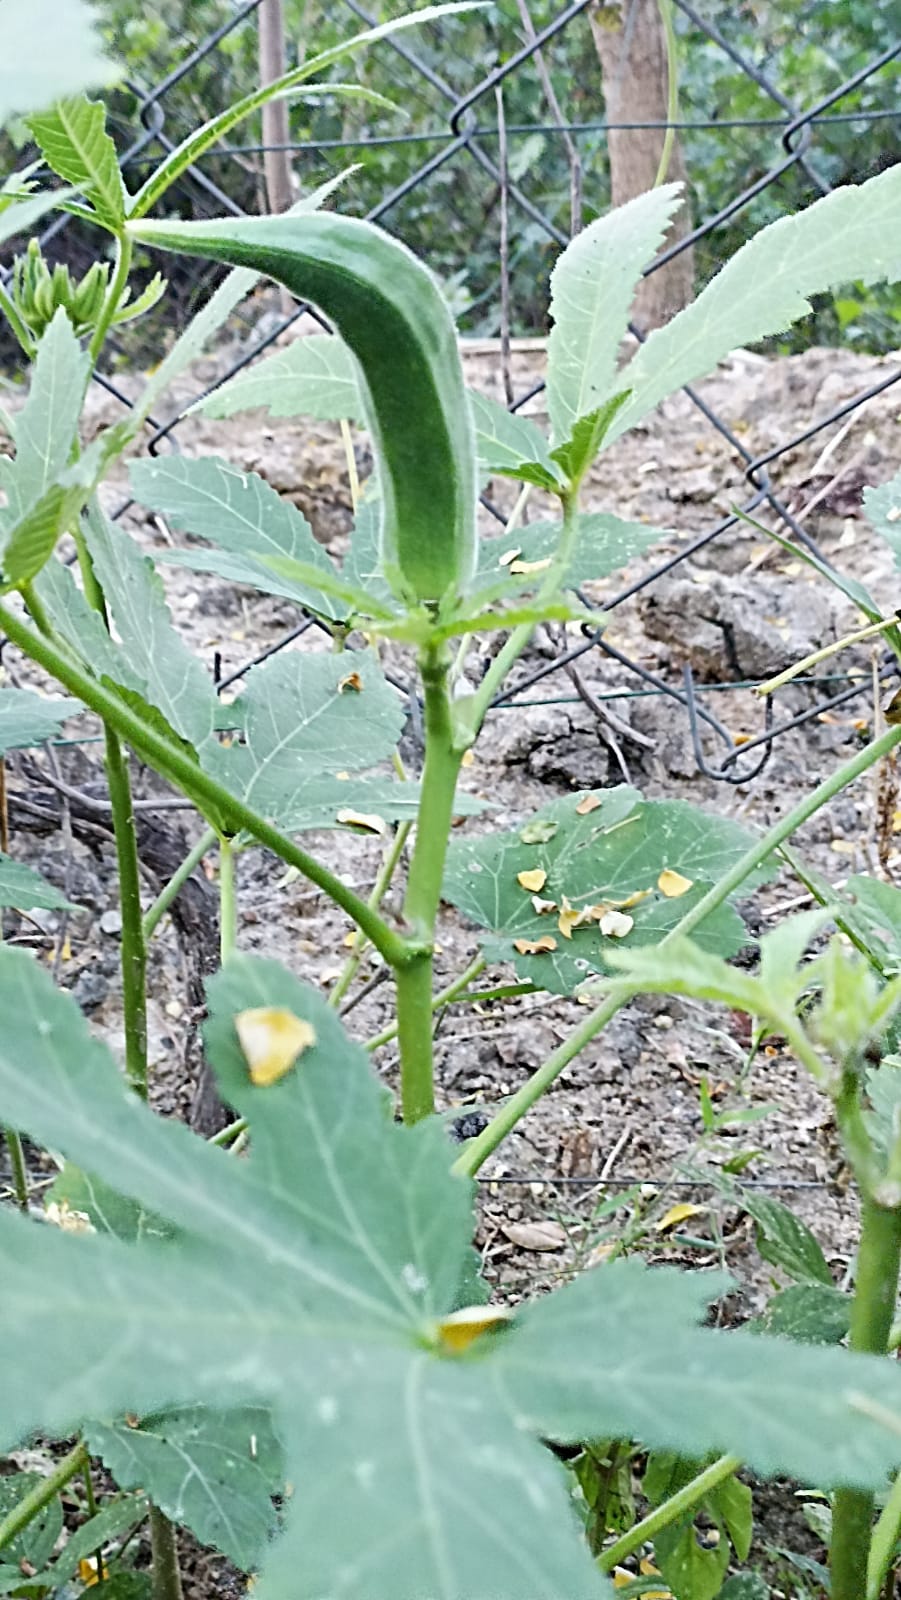
Label: Mature